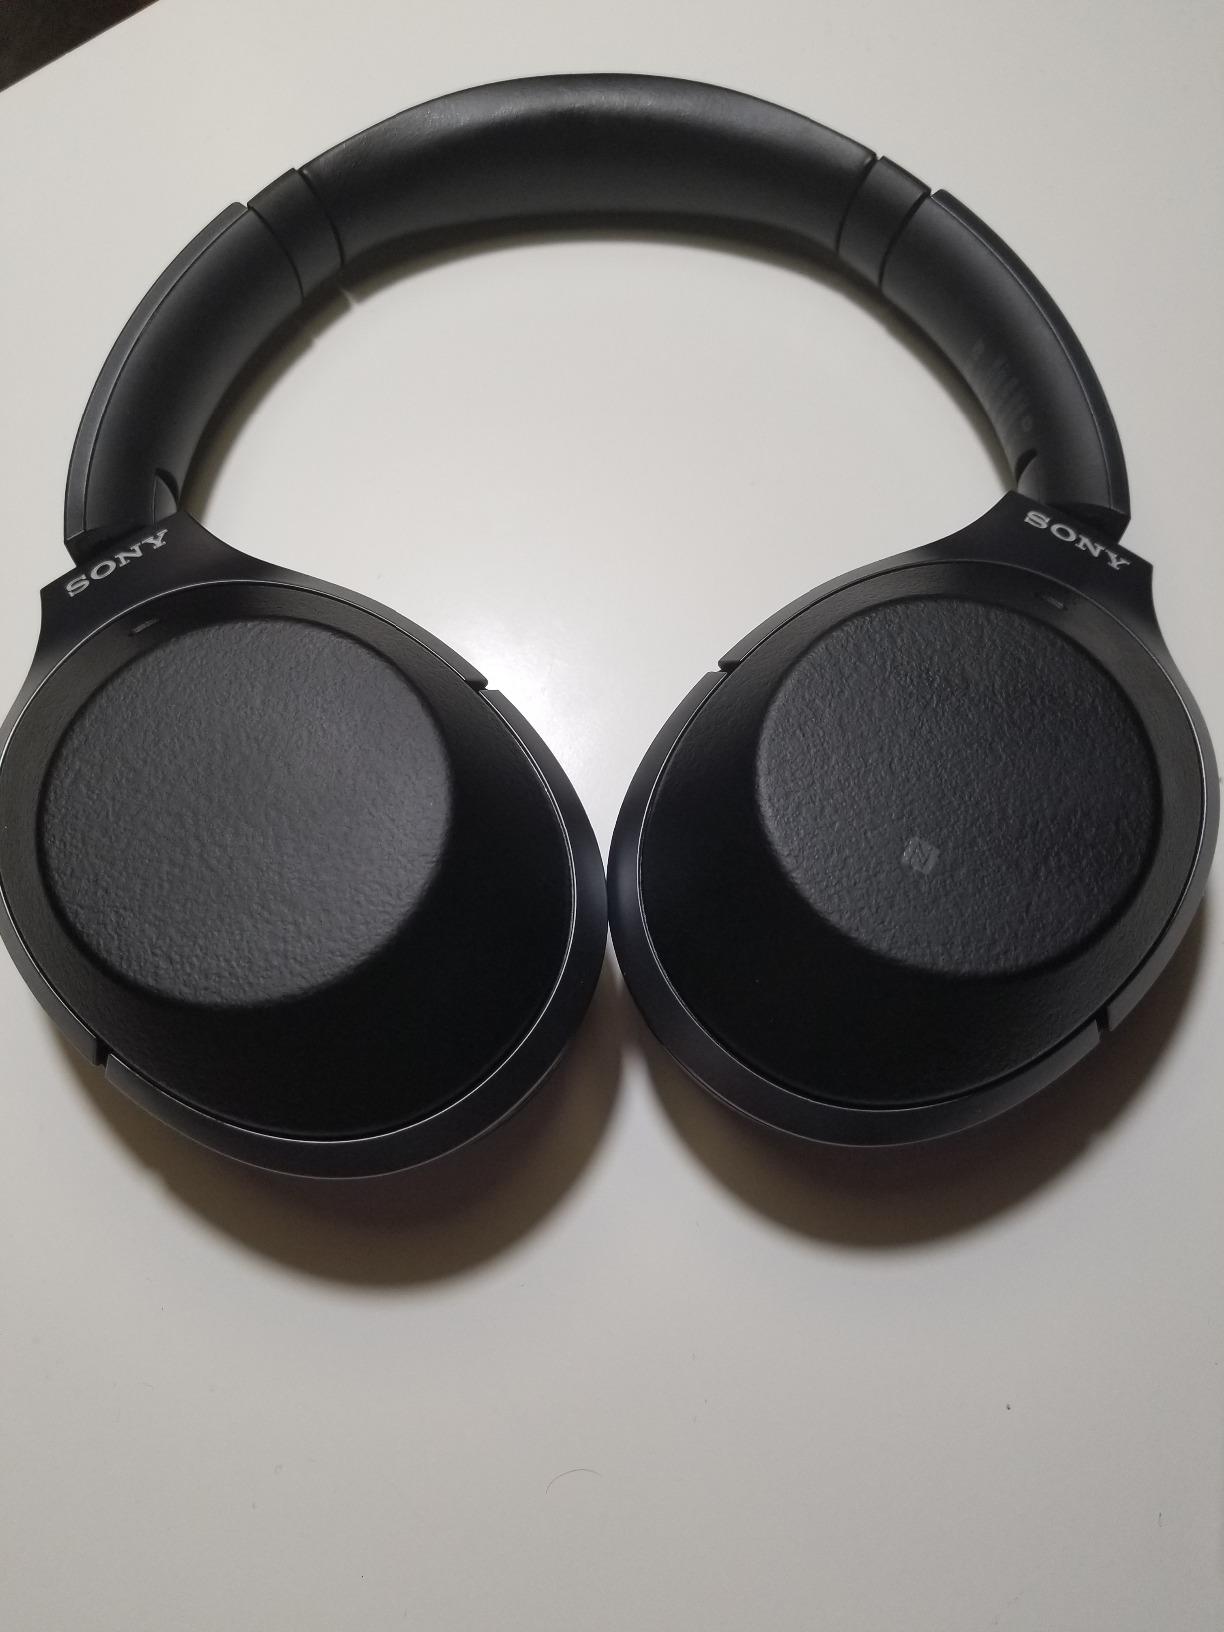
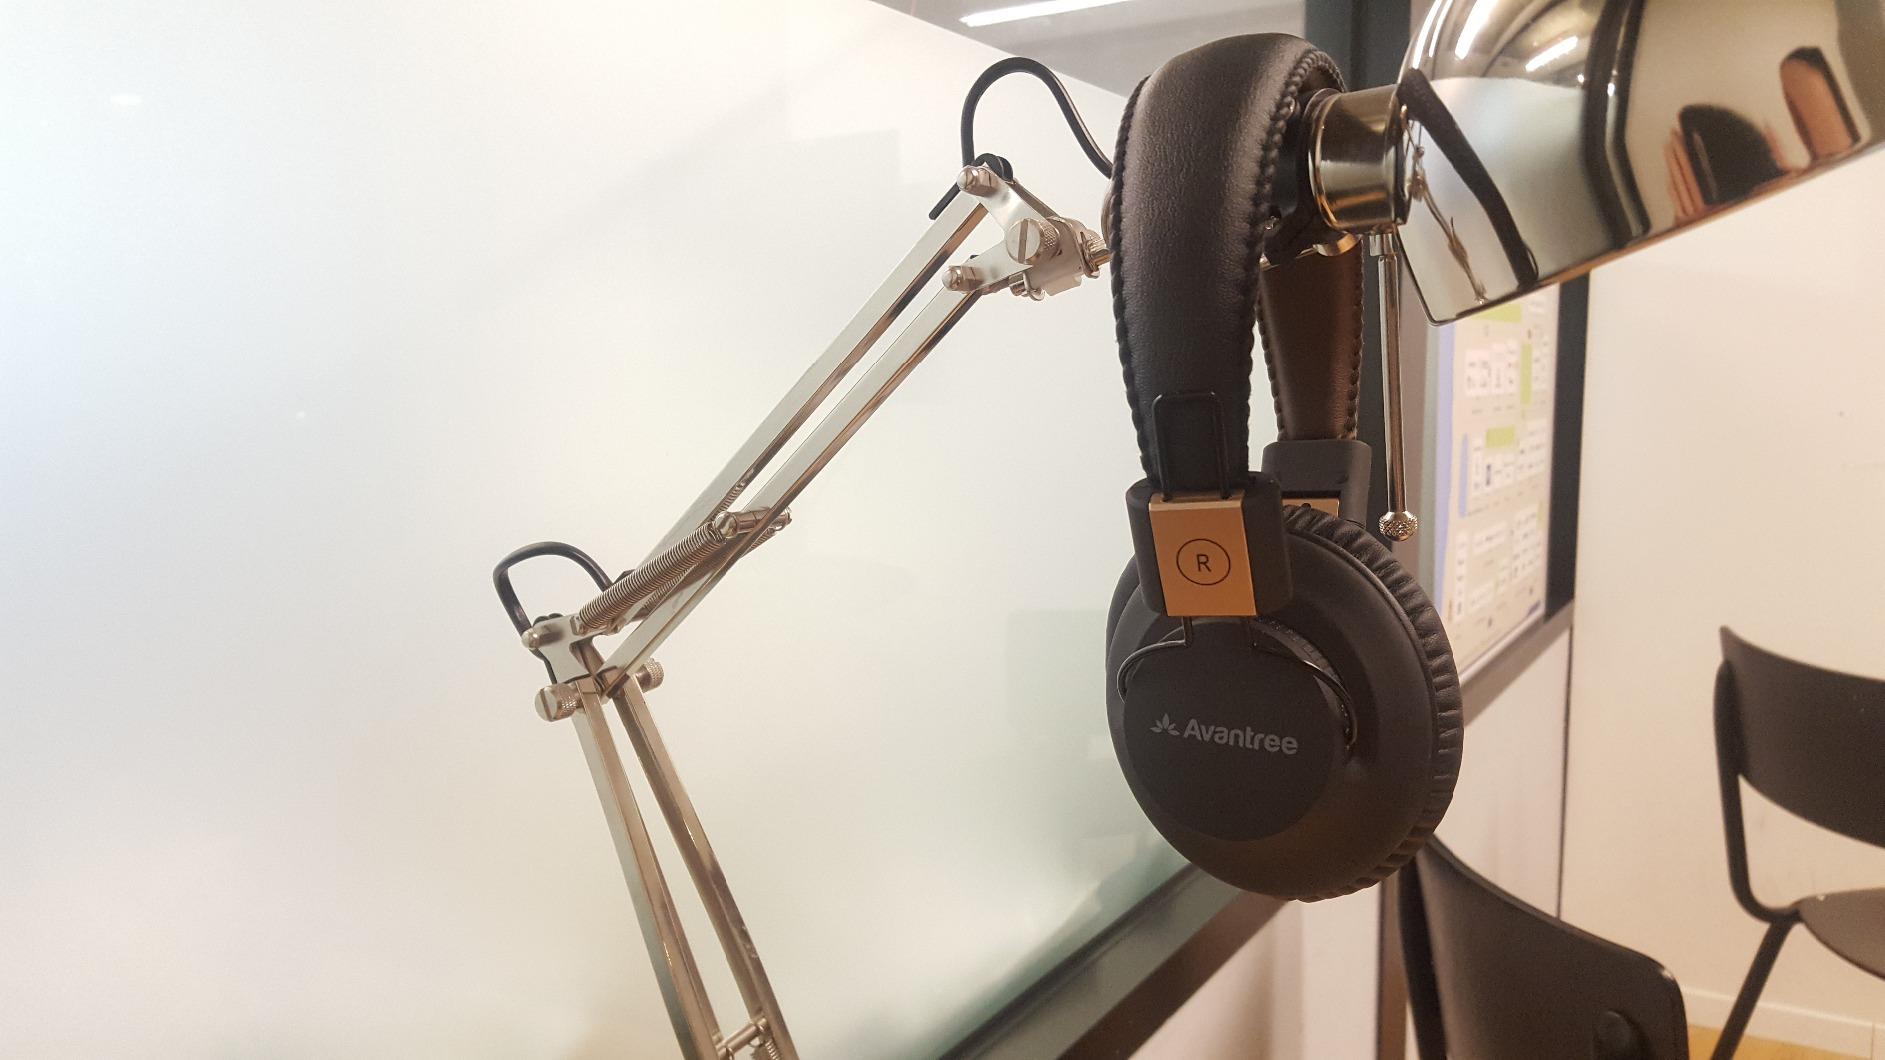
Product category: headphones
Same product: no